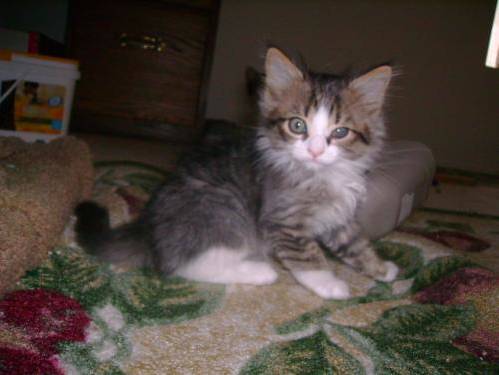
Label: cat